False River Academy

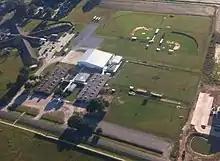
False River Academy in October 2013

During the 2005 and 2006 school years, many students arrived from New Orleans-area schools destroyed by Hurricane Katrina. During this time, the school had its largest number of ethnic minority students than any time prior.